Answer in natural language. Estimate the real world distances between objects in the image. Which object is closer to advanced coding ai (marked A), Window (marked B) or framed landscape painting with airship (marked C)? Choose between the following options: Window (marked B) or framed landscape painting with airship (marked C)
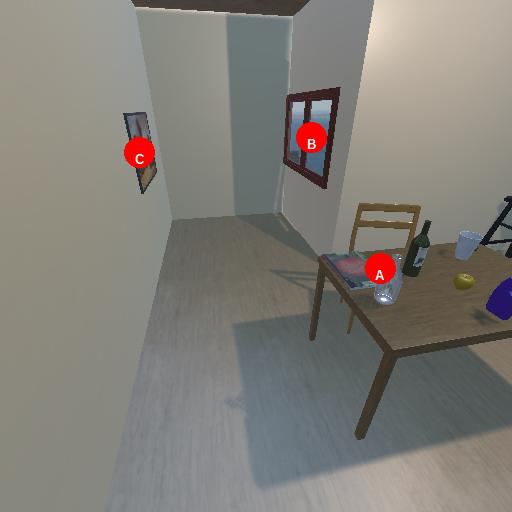
<answer>framed landscape painting with airship (marked C)</answer>